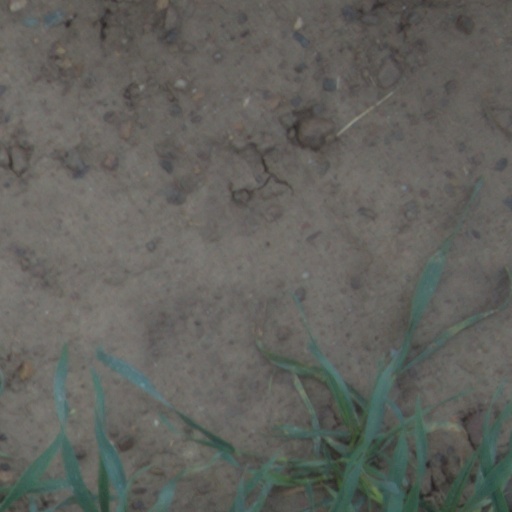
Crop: wheat